Ken Gee

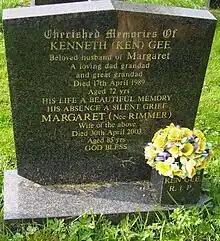
Ken Gee's headstone

Signing with his home town club Wigan in 1933, Ken Gee played at in Wigan's 10–7 victory over Salford in the 1938–39 Lancashire Cup Final during the 1938–39 season at Station Road, Swinton on Saturday 22 October 1938. Gee played Tighthead- for a Rugby League XIII against Northern Command XIII at Thrum Hall, Halifax on Saturday 21 March 1942.